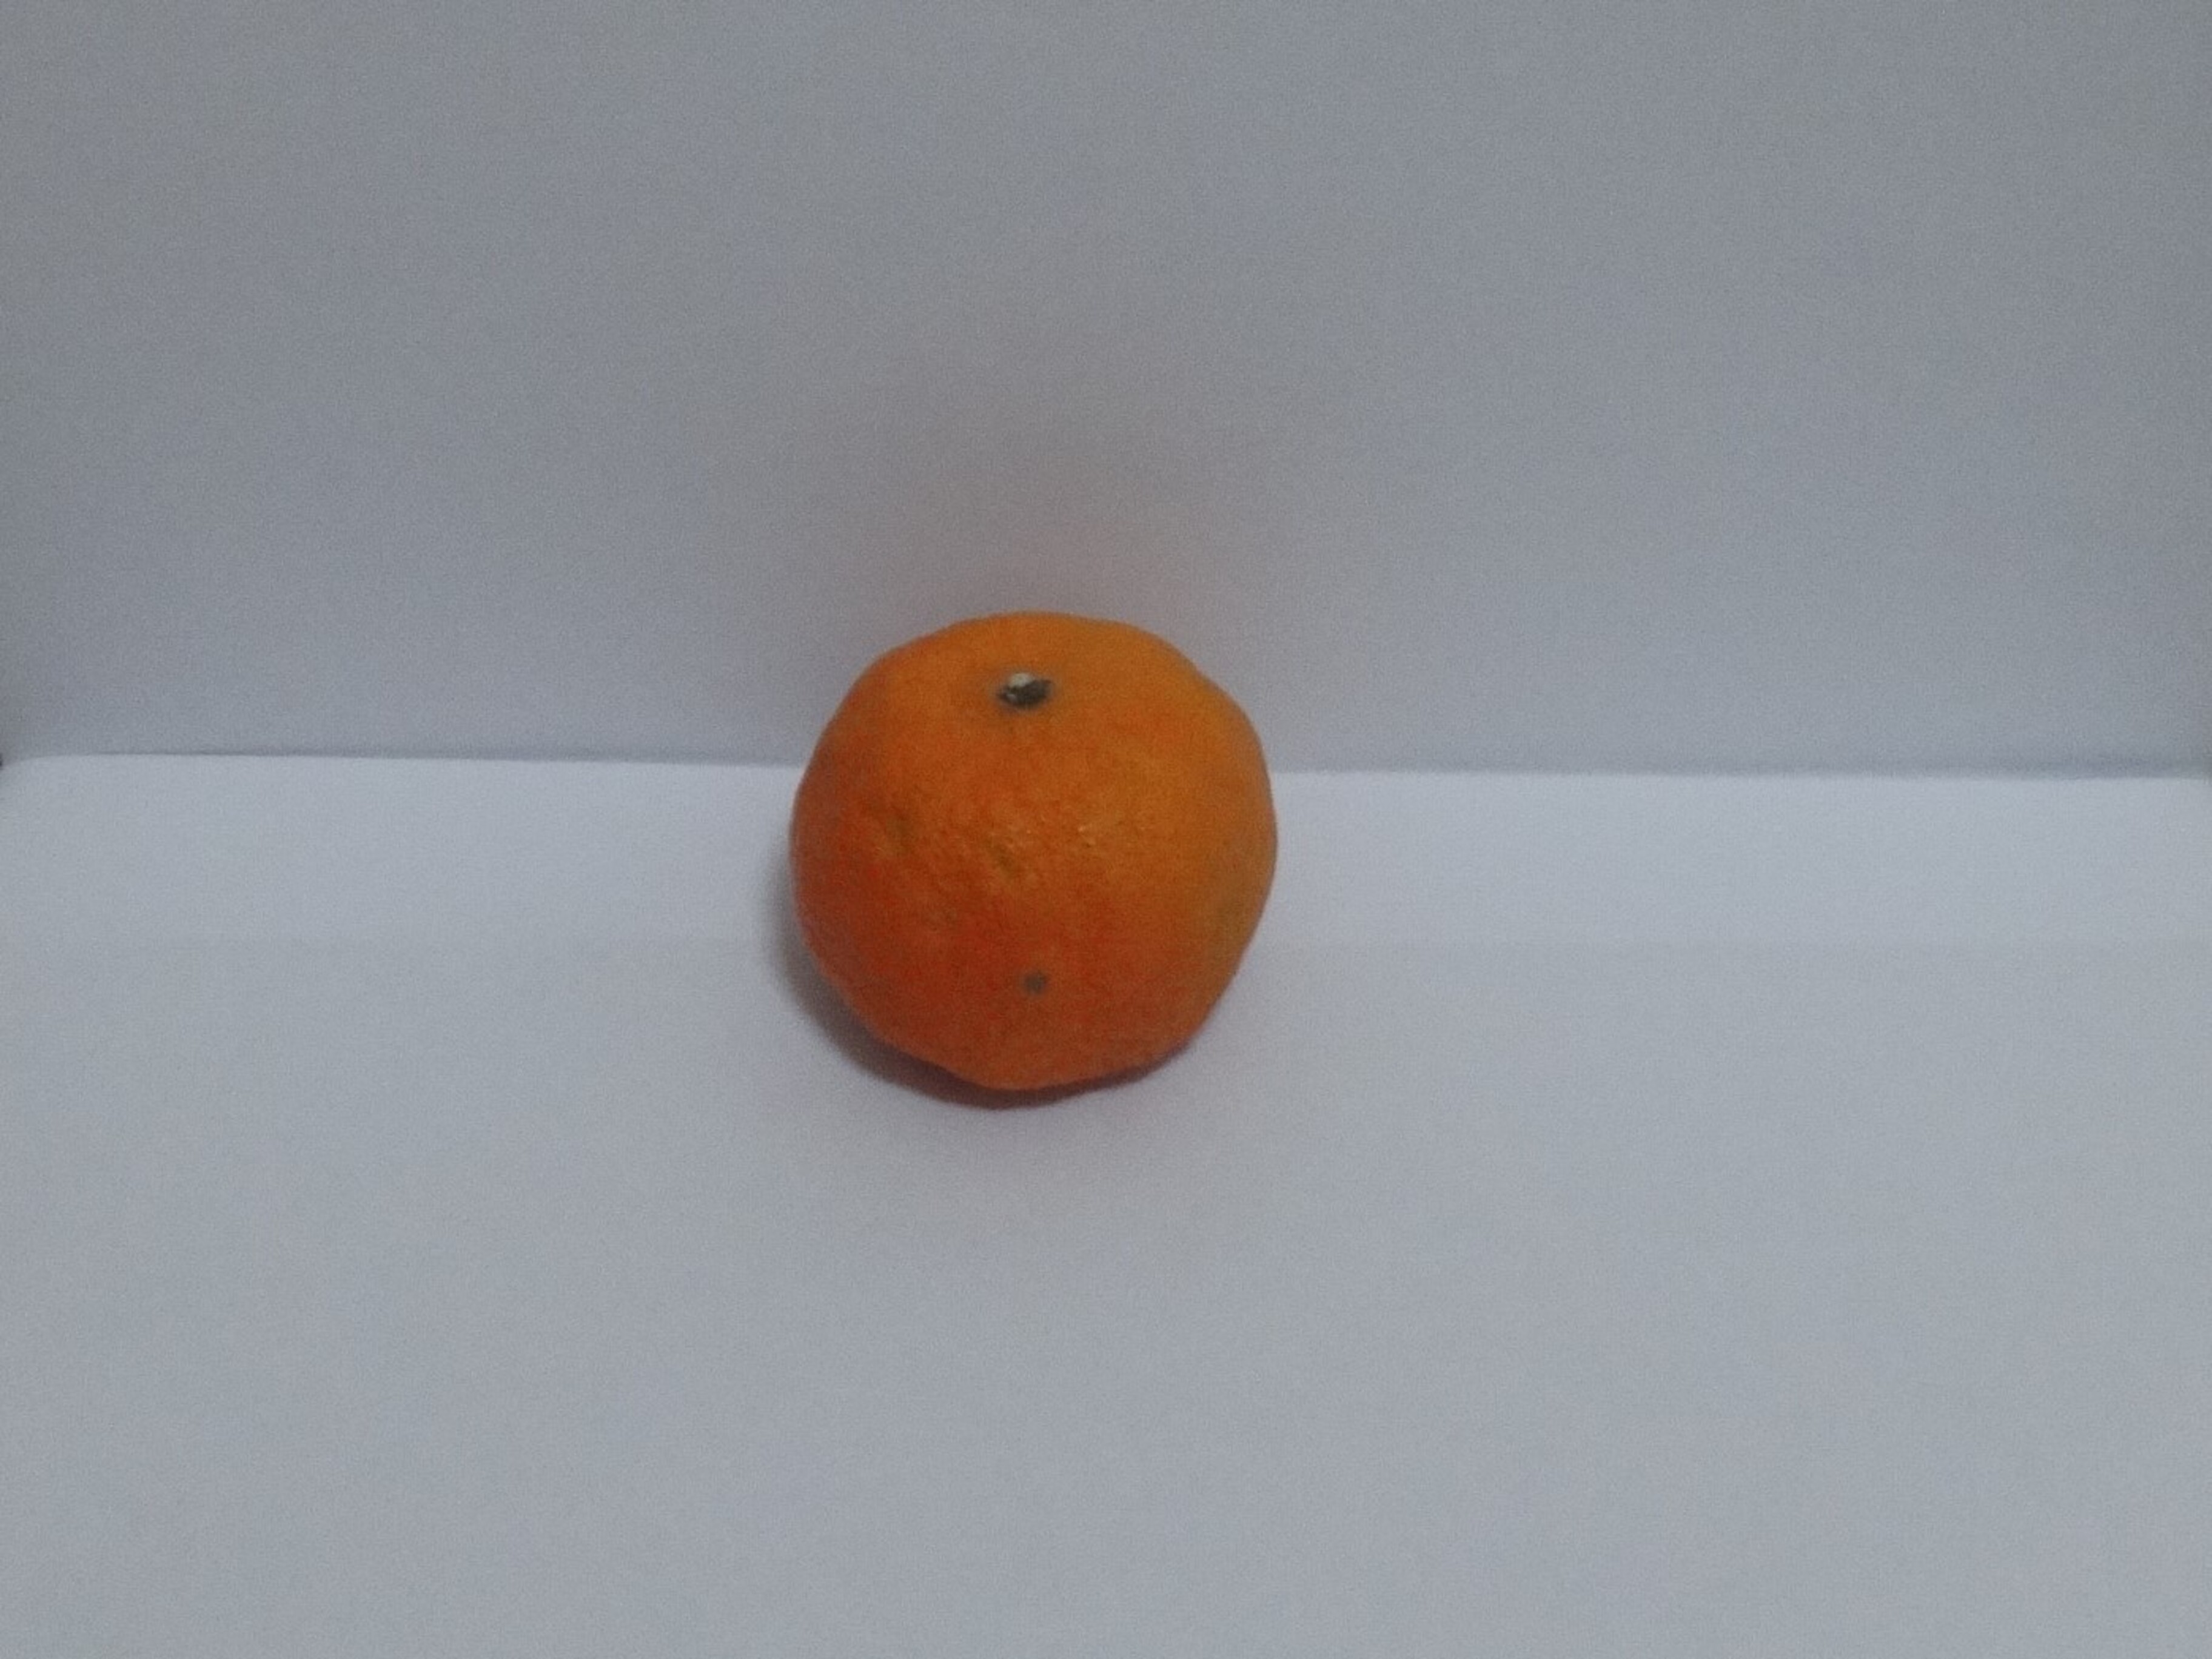
Citrus fruit variety: murcott